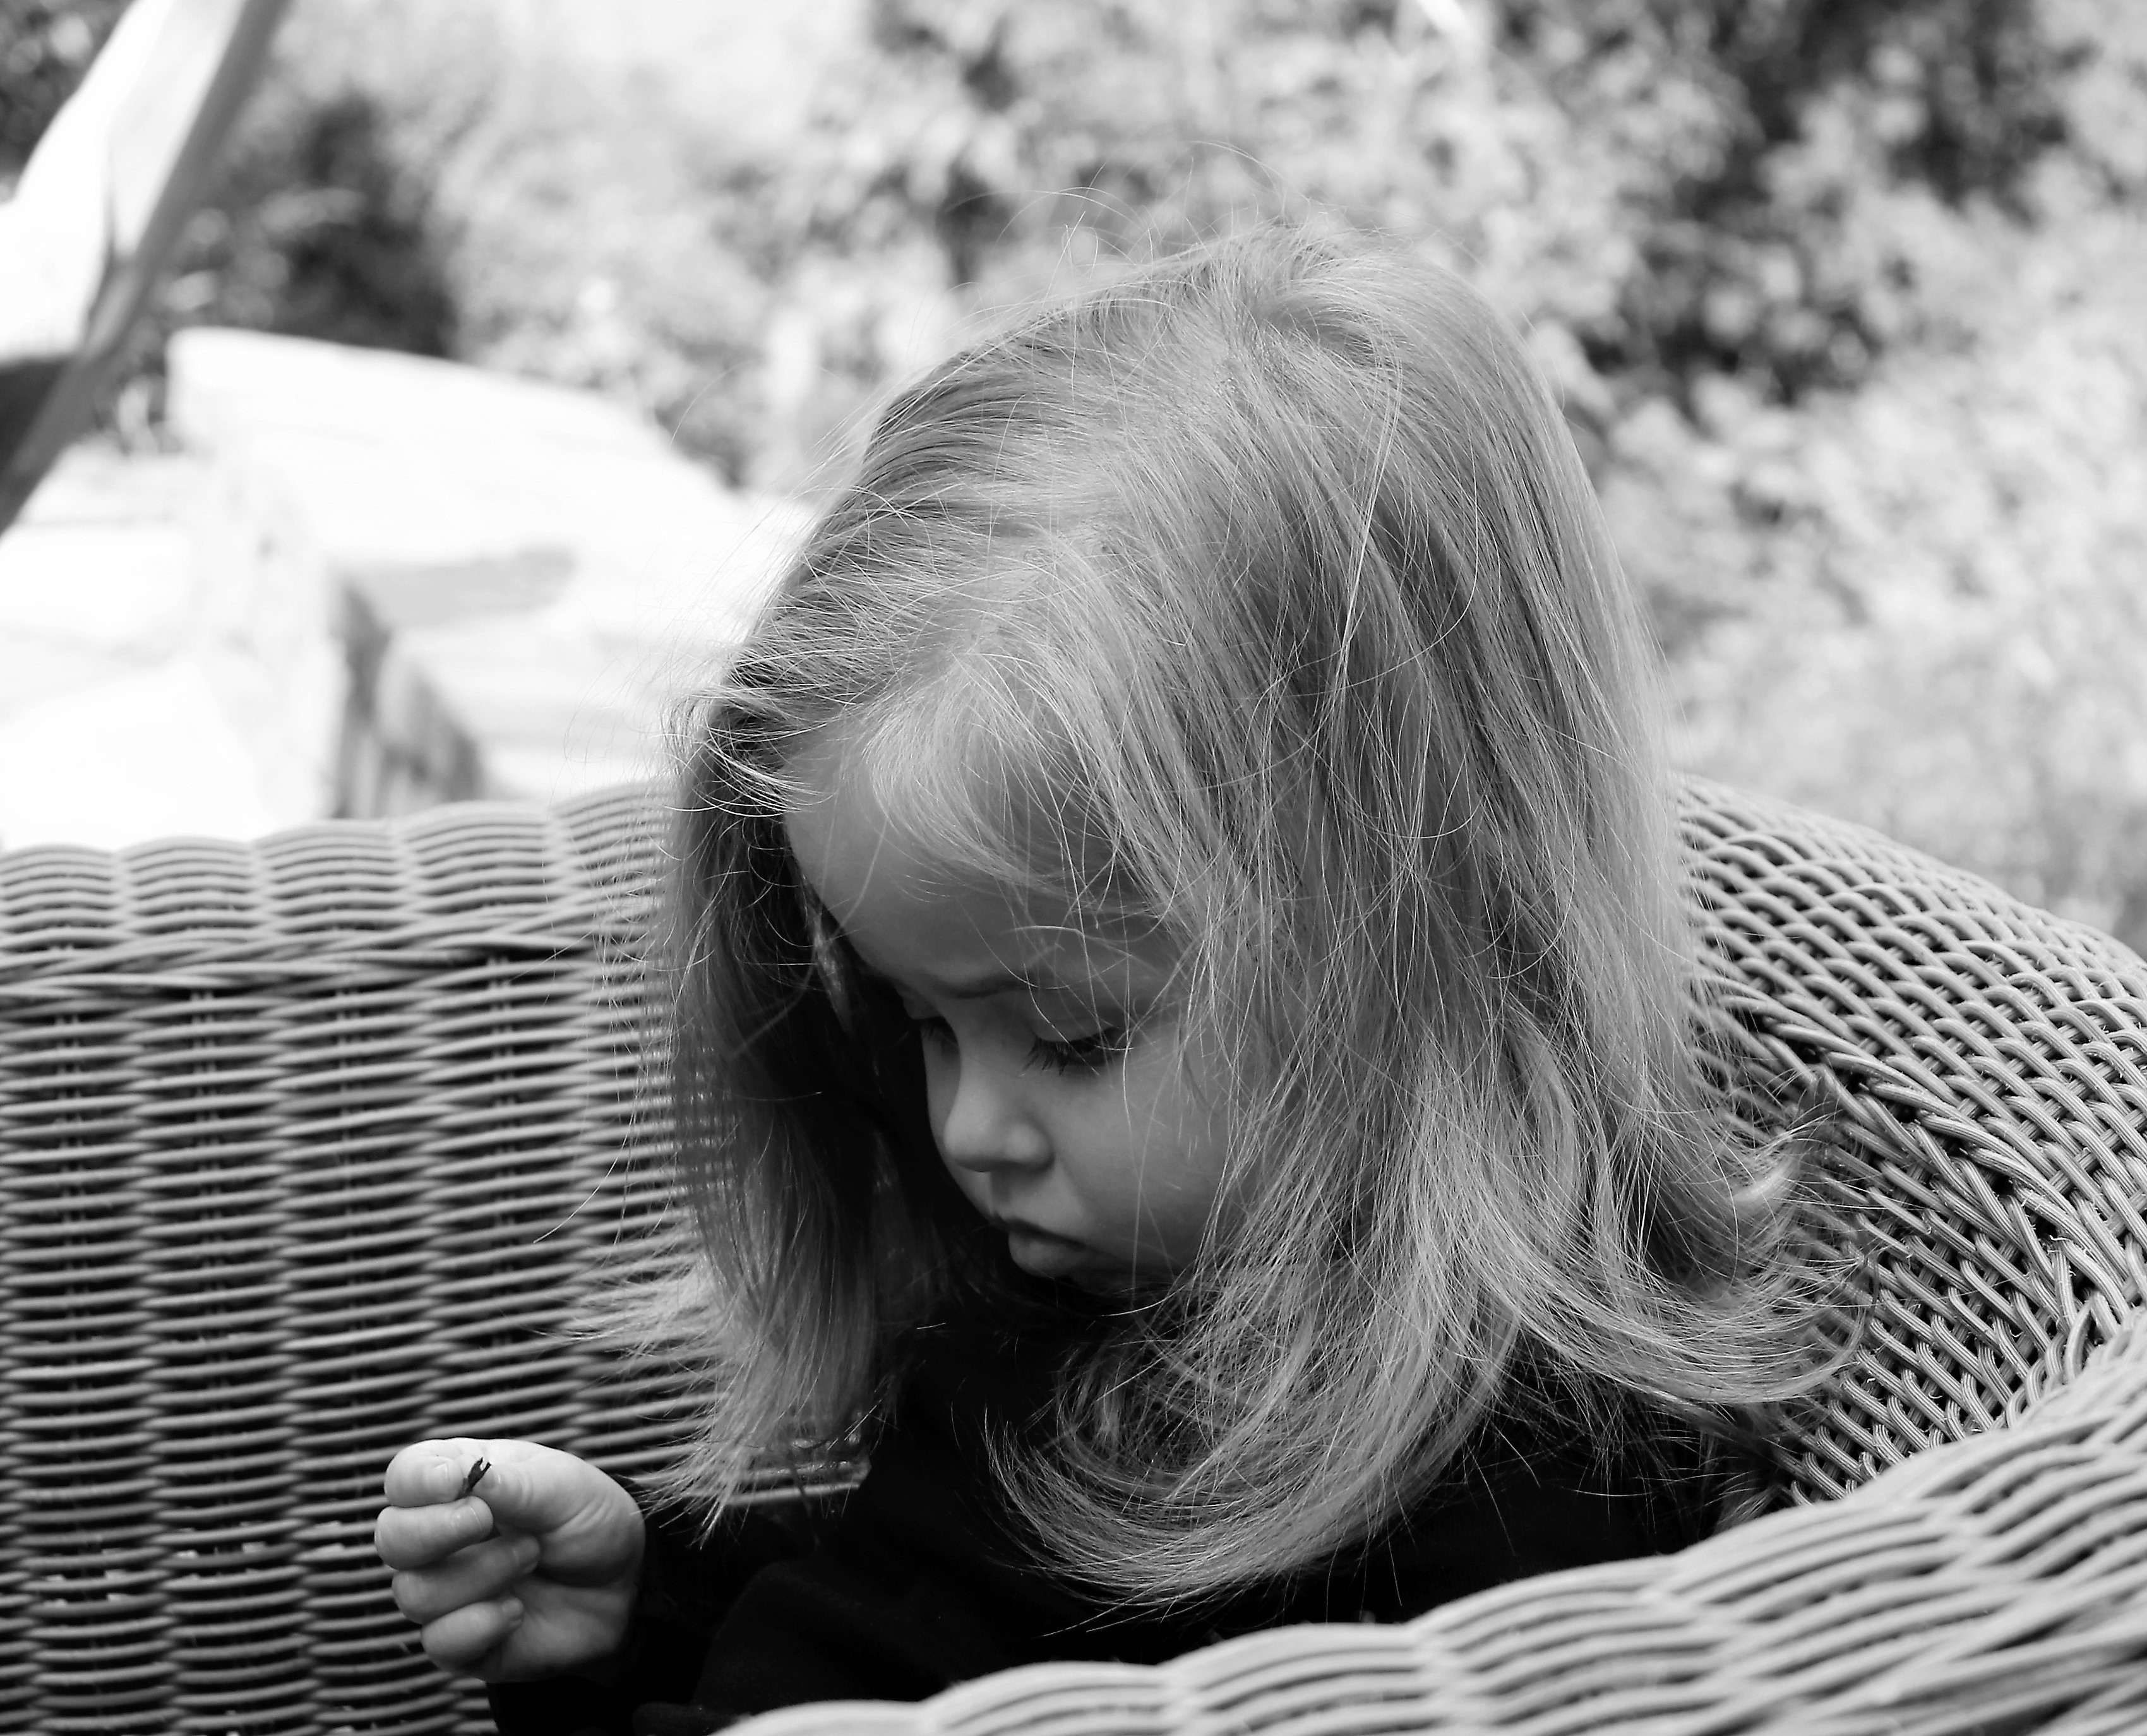
person, black and white, girl, woman, hair, white, photography, cute, portrait, model, sitting, child, black, monochrome, baby, kids, eye, photograph, beauty, blond, emotion, photo shoot, monochrome photography, portrait photography, human positions